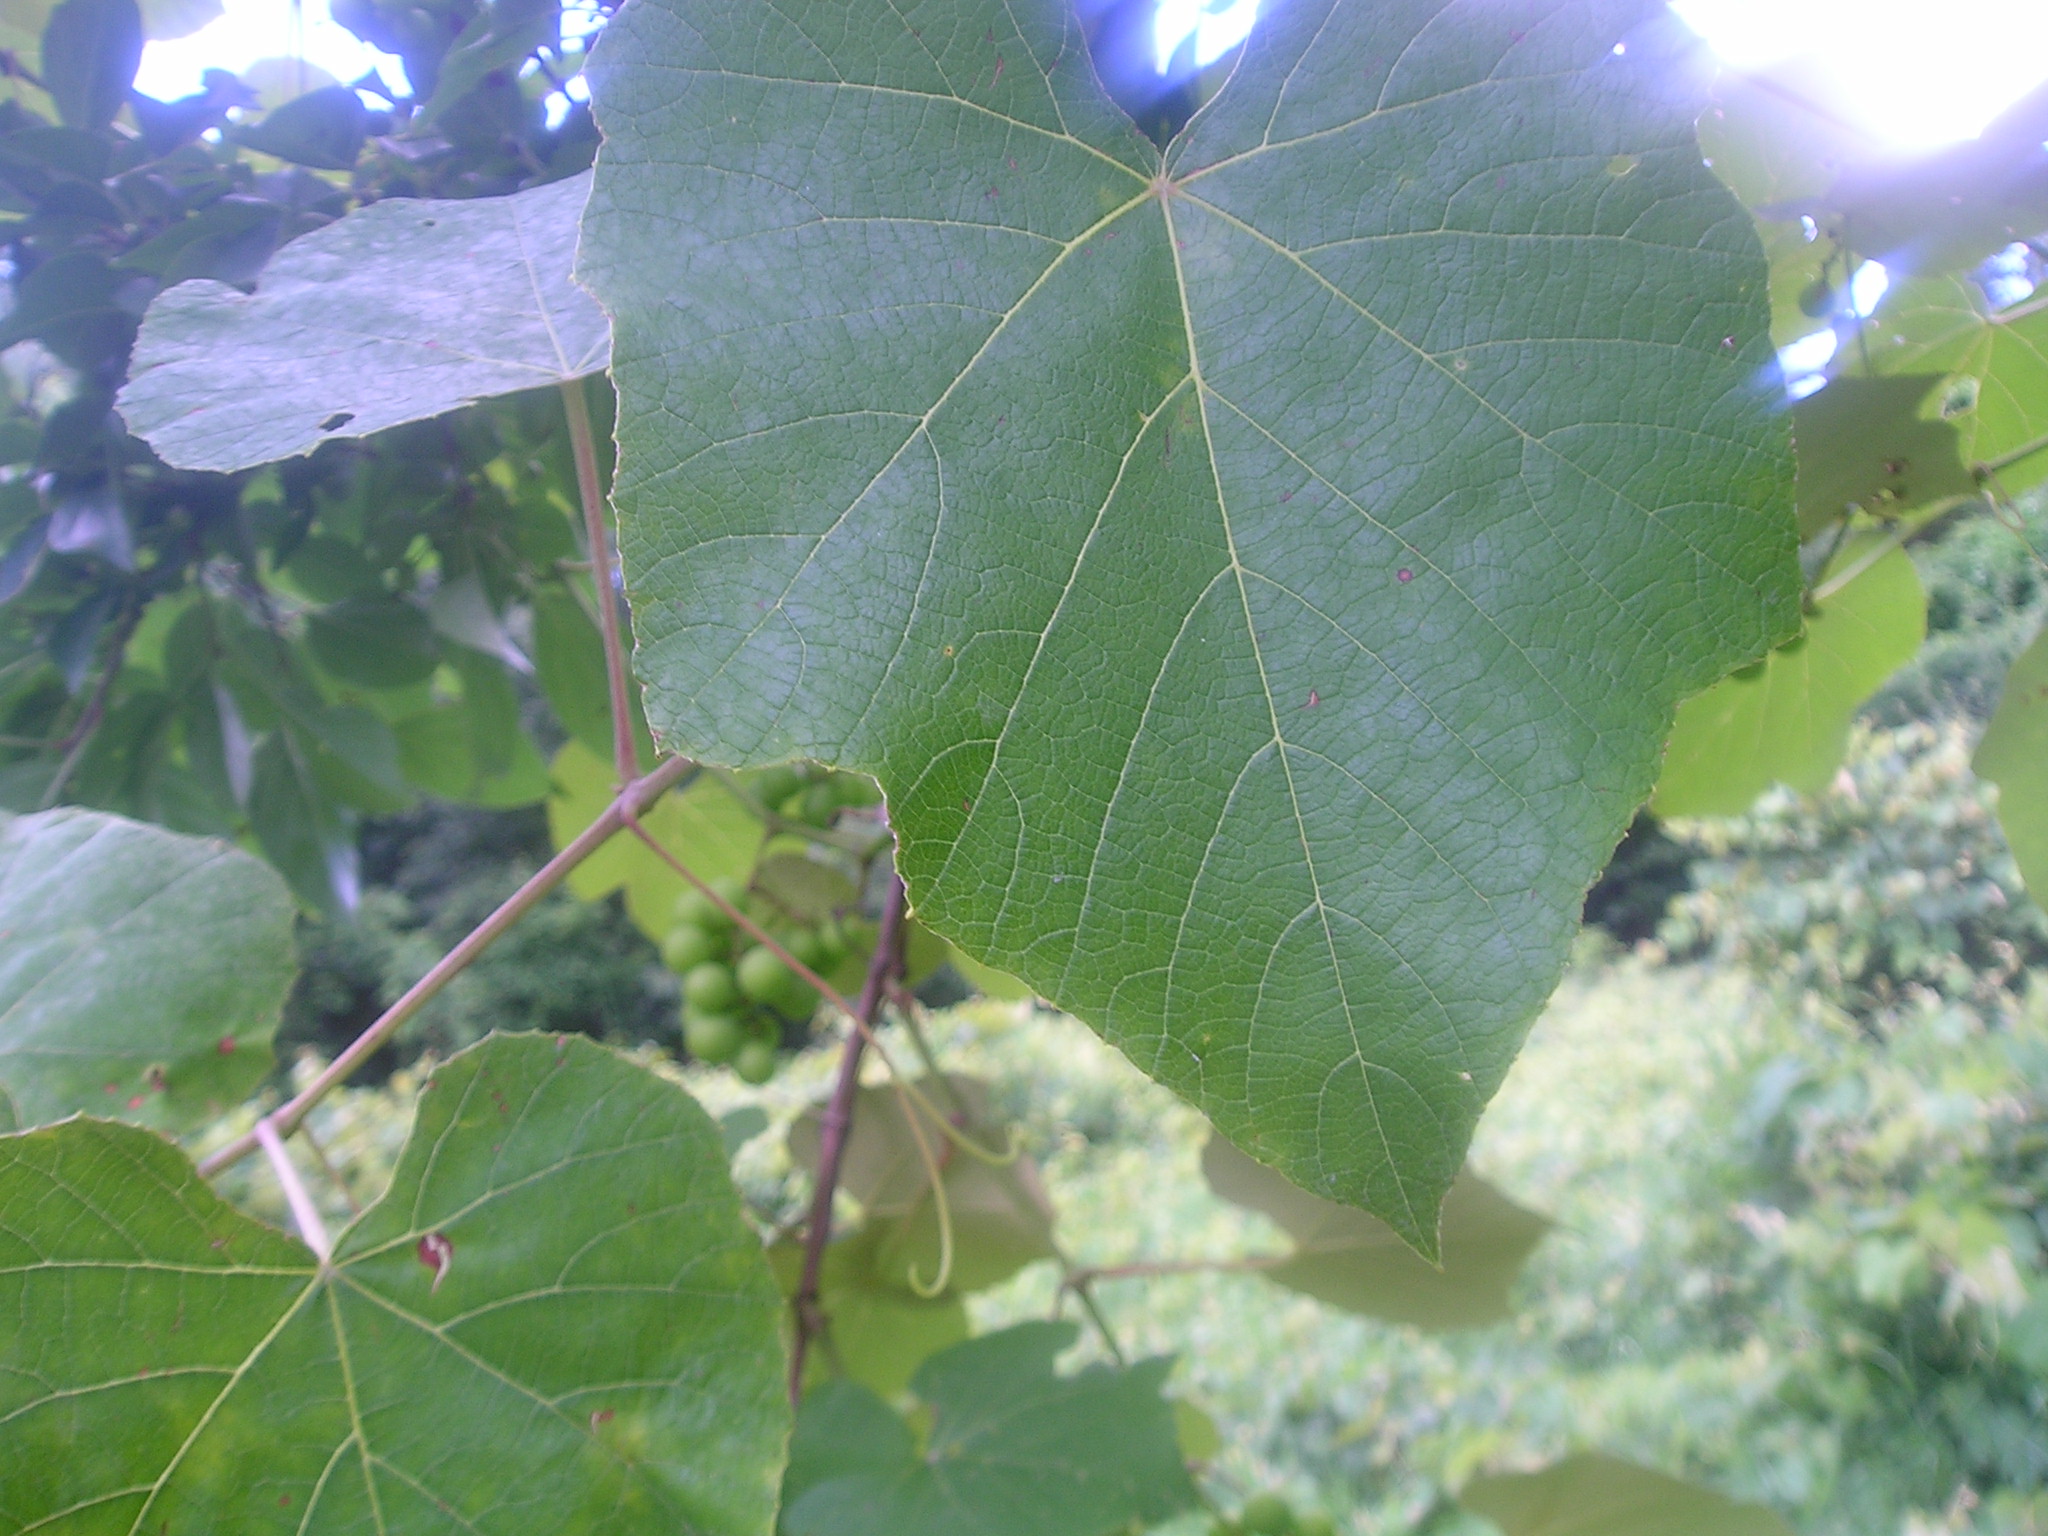
Labels: grape leaf